Adelio Terraroli

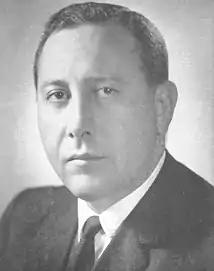
Terraroli in the 1960s

Adelio Terraroli (24 July 1931 – 5 March 2021) was an Italian politician. He served in the Chamber of Deputies from 1968 to 1979 as a member of the Italian Communist Party. During his time in office, he was present at the Piazza della Loggia bombing in 1973. He also served in the Regional Council of Lombardy.